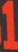
Number: 1